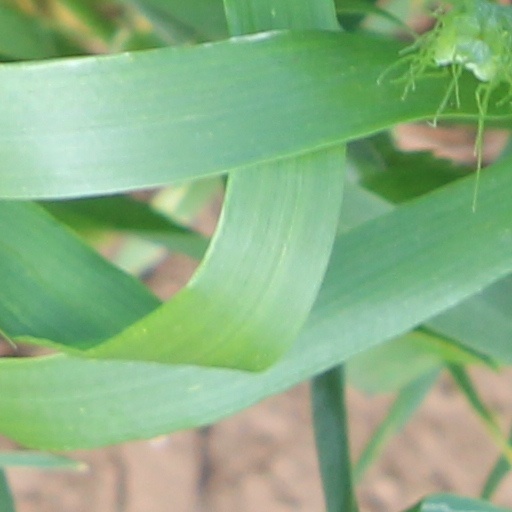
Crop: wheat